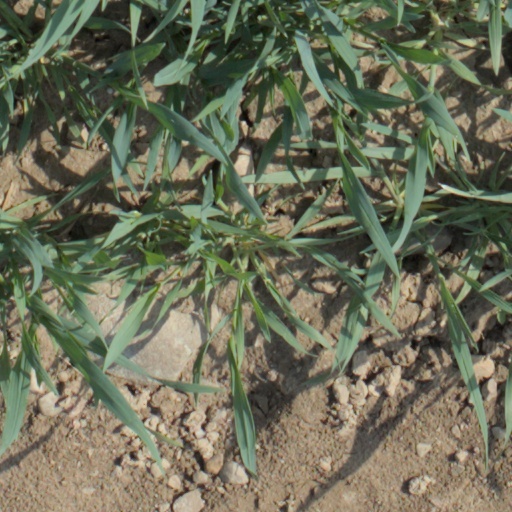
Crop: wheat